Cookware and bakeware

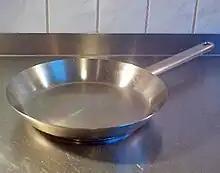
Stainless steel

Cast-iron cookware is slow to heat, but once at temperature provides even heating. Cast iron can also withstand very high temperatures, making cast iron pans ideal for searing. Being a reactive material, cast iron can have chemical reactions with high acid foods such as wine or tomatoes. In addition, some foods (such as spinach) cooked on bare cast iron will turn black.